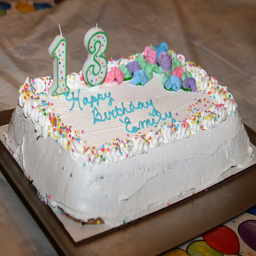
The birthday cake has two number candles on the icing.
A birthday cake for a thirteen year old.
A decorated birthday cake with candles, flowers and sprinkles.
A 13th birthday cake that is white with pink, blue and purple flowers.
A birthday cake with a number one and three candle.